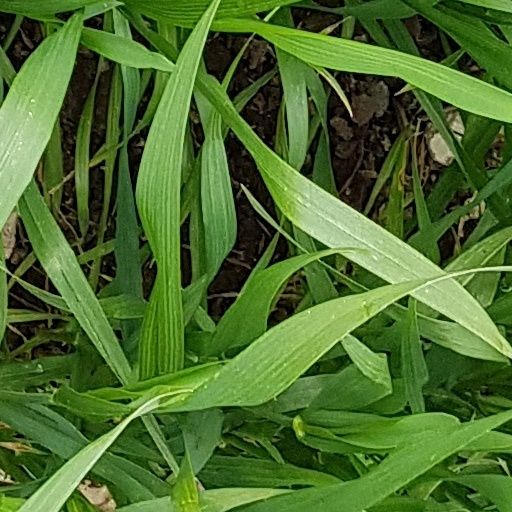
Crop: wheat